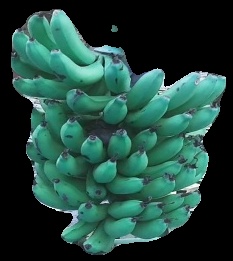
Variety: pachbale
Grade: grade3